Bell Bar

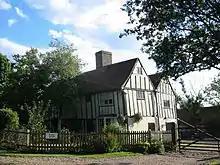
Lower Farm at Bell Bar

Bell Bar is a hamlet located in North Mymms, Hertfordshire, England. It is in the civil parish of North Mymms.